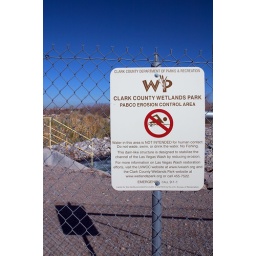
Another sign noting the poor quality of the water in the wash.